Jamie Borwick, 5th Baron Borwick

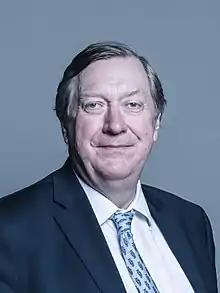

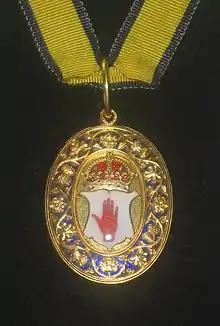
Baronet's badge

Geoffrey Robert James Borwick, 5th Baron Borwick (born 7 March 1955), is a British businessman, hereditary peer and member of the House of Lords.